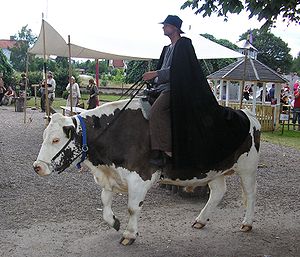
Ridedyr
Mand rider på tyr i Hova i Sverige
Ridedyr er en samlebetegnelse for de dyr, som mennesket anvender til at ride på. Det almindeligste ridedyr er hesten, men også kamel og dromedar anvendes som ridedyr. Også kvæg anvendes undertiden til ridning.